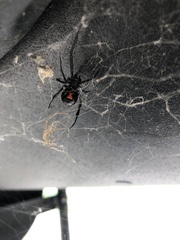
Species: Lactrodectus_hesperus